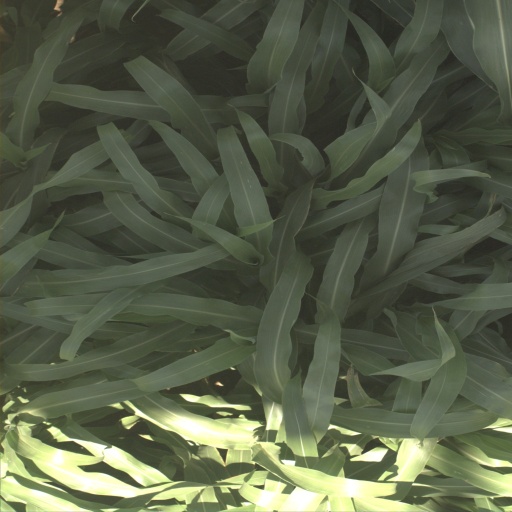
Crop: sorghum